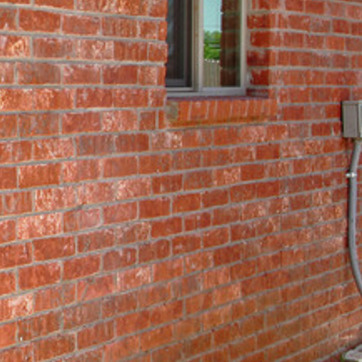
Material: brick